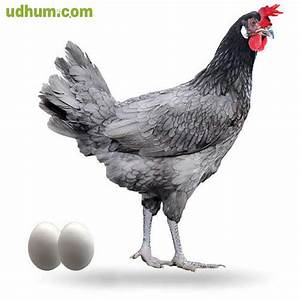
Label: gallina